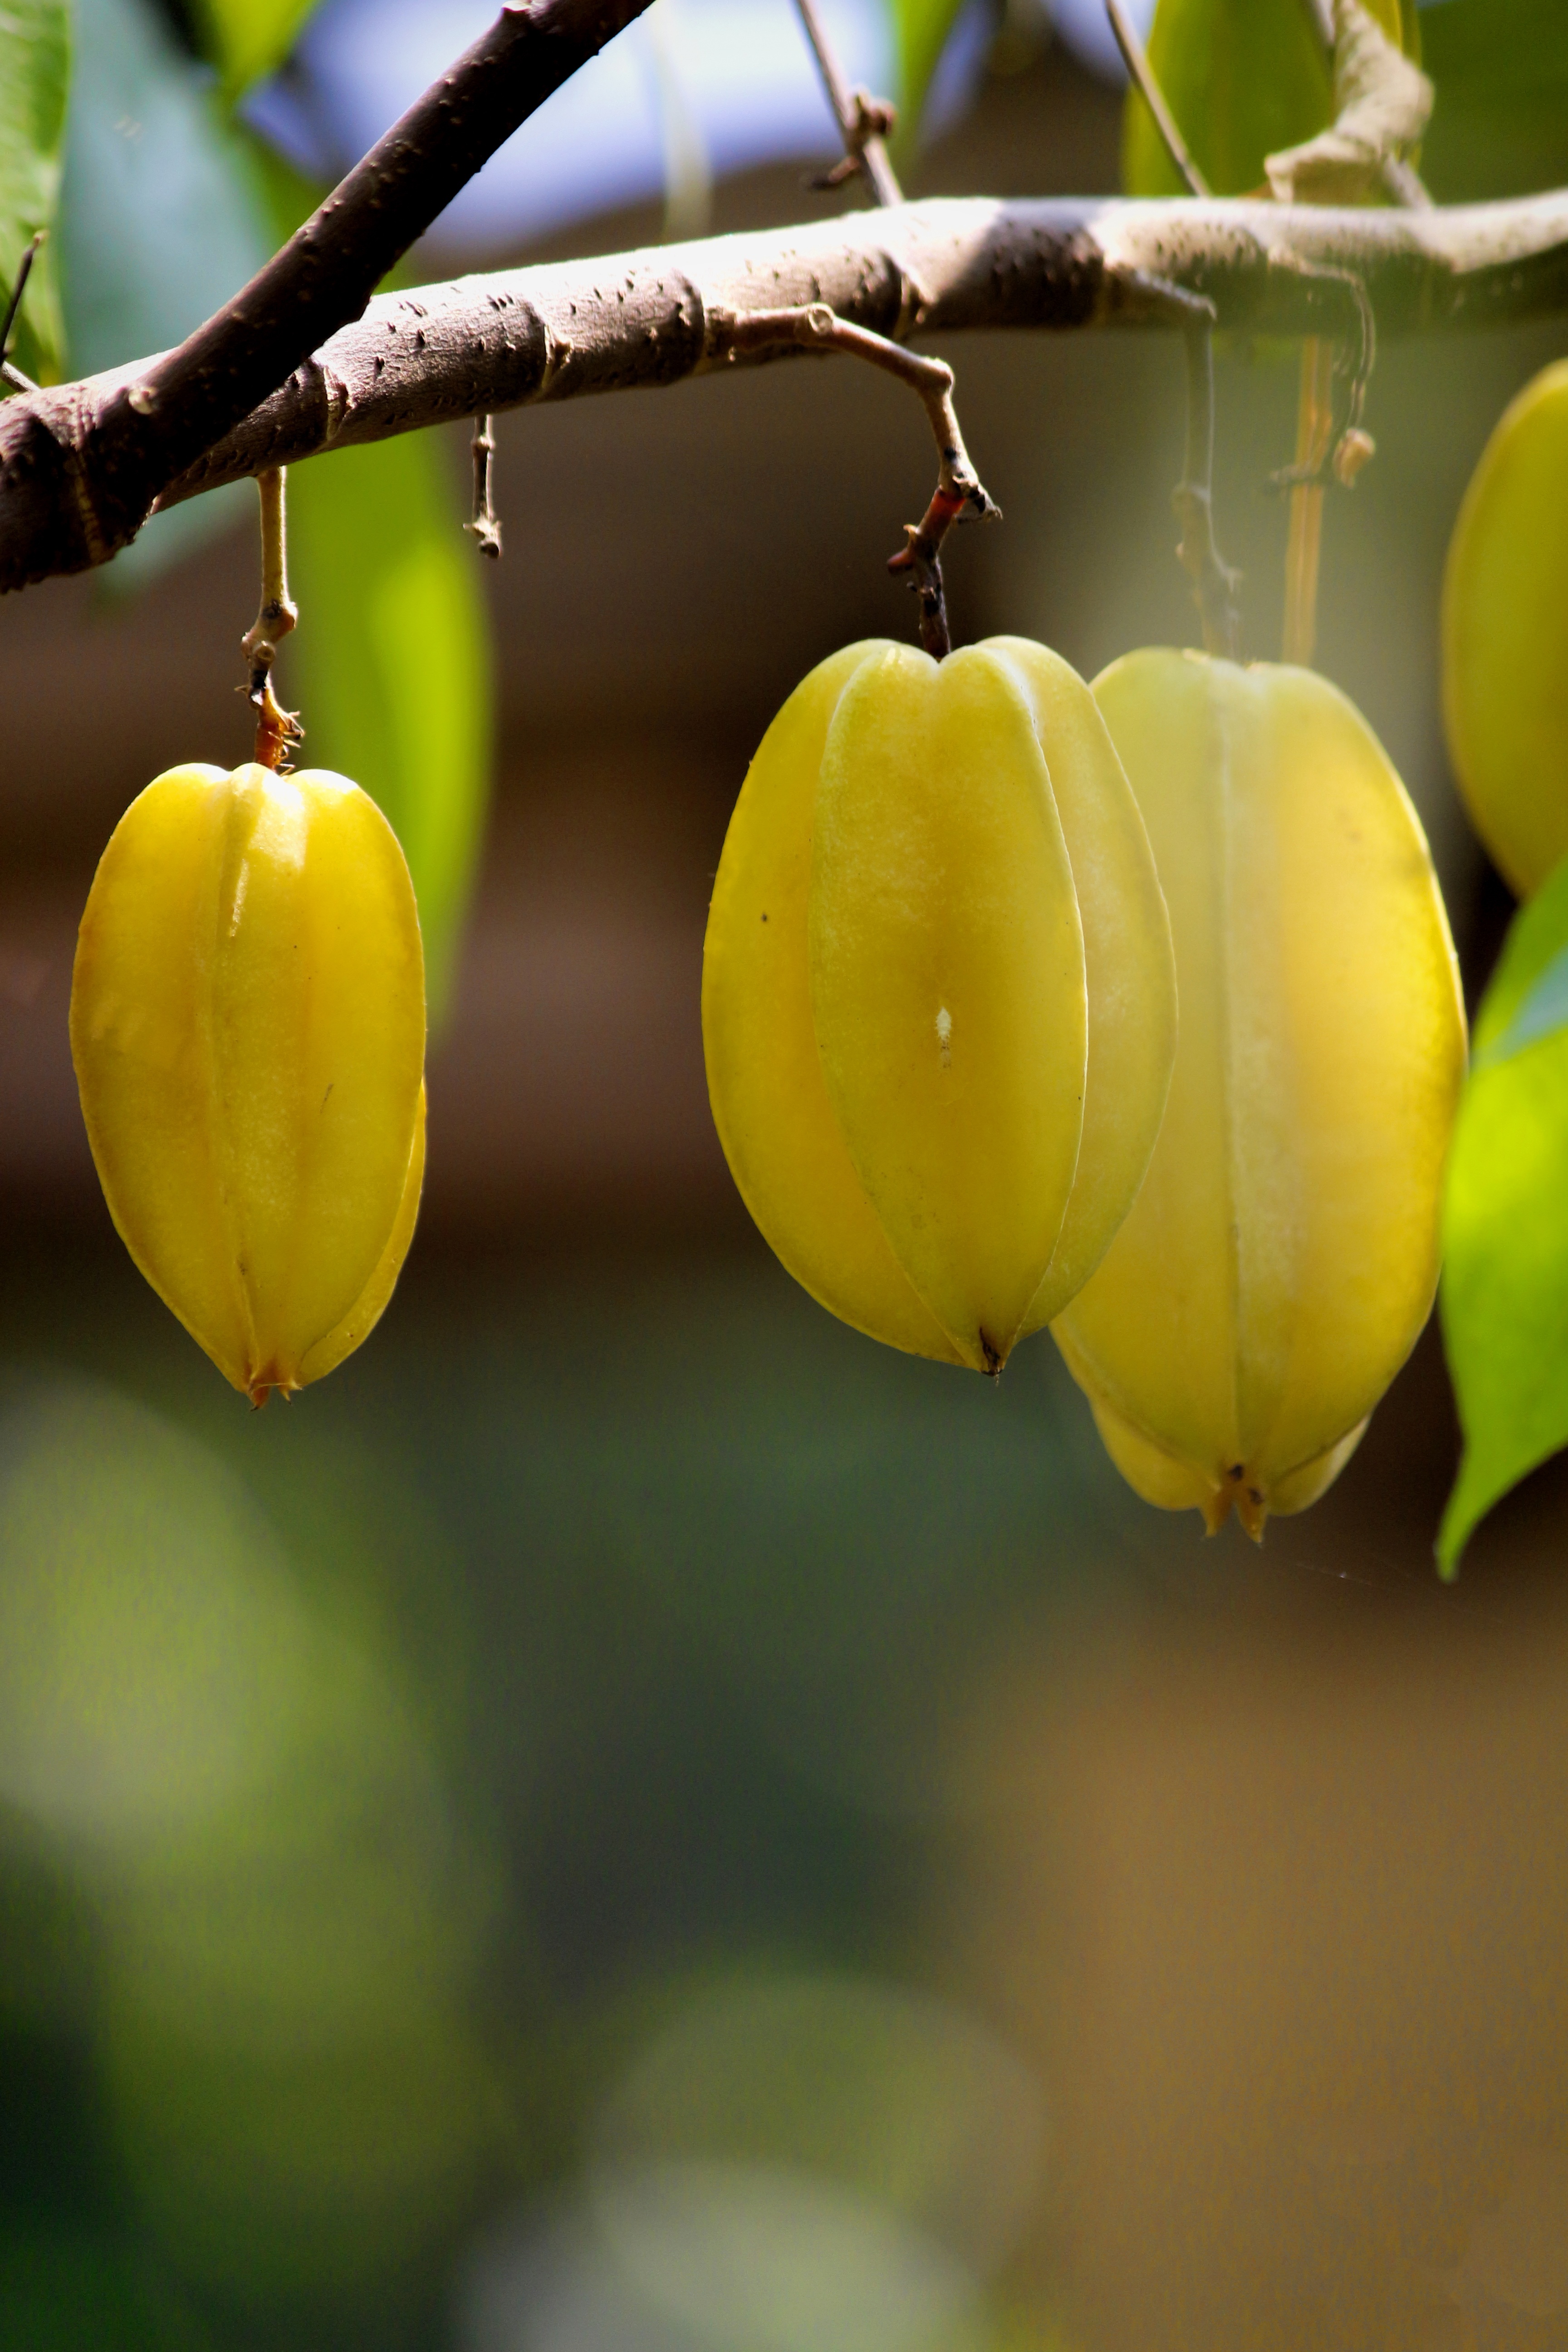
nature, branch, plant, fruit, leaf, flower, food, green, produce, natural, fresh, yellow, agriculture, juicy, healthy, flora, close up, vitamin, nutrition, tasty, vegetarian, organic, macro photography, flowering plant, oxalidaceae, starfruit, carambola, land plant